Romanian Navy during World War II

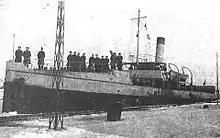
NMS "Aurora"

The most notable achievements of the Romanian Naval Aviation during World War II were the sinking of two Soviet submarines by a single Z.501 in August 1941, followed by the capture of a Soviet armed merchantman by a group of Heinkels in October. Romanian seaplanes monitored Soviet Navy locations and movements for the "Luftwaffe" bombers, which, with assistance from "Escadrila 102", extirpated Soviet submarines from the Black Sea by late-autumn 1941.